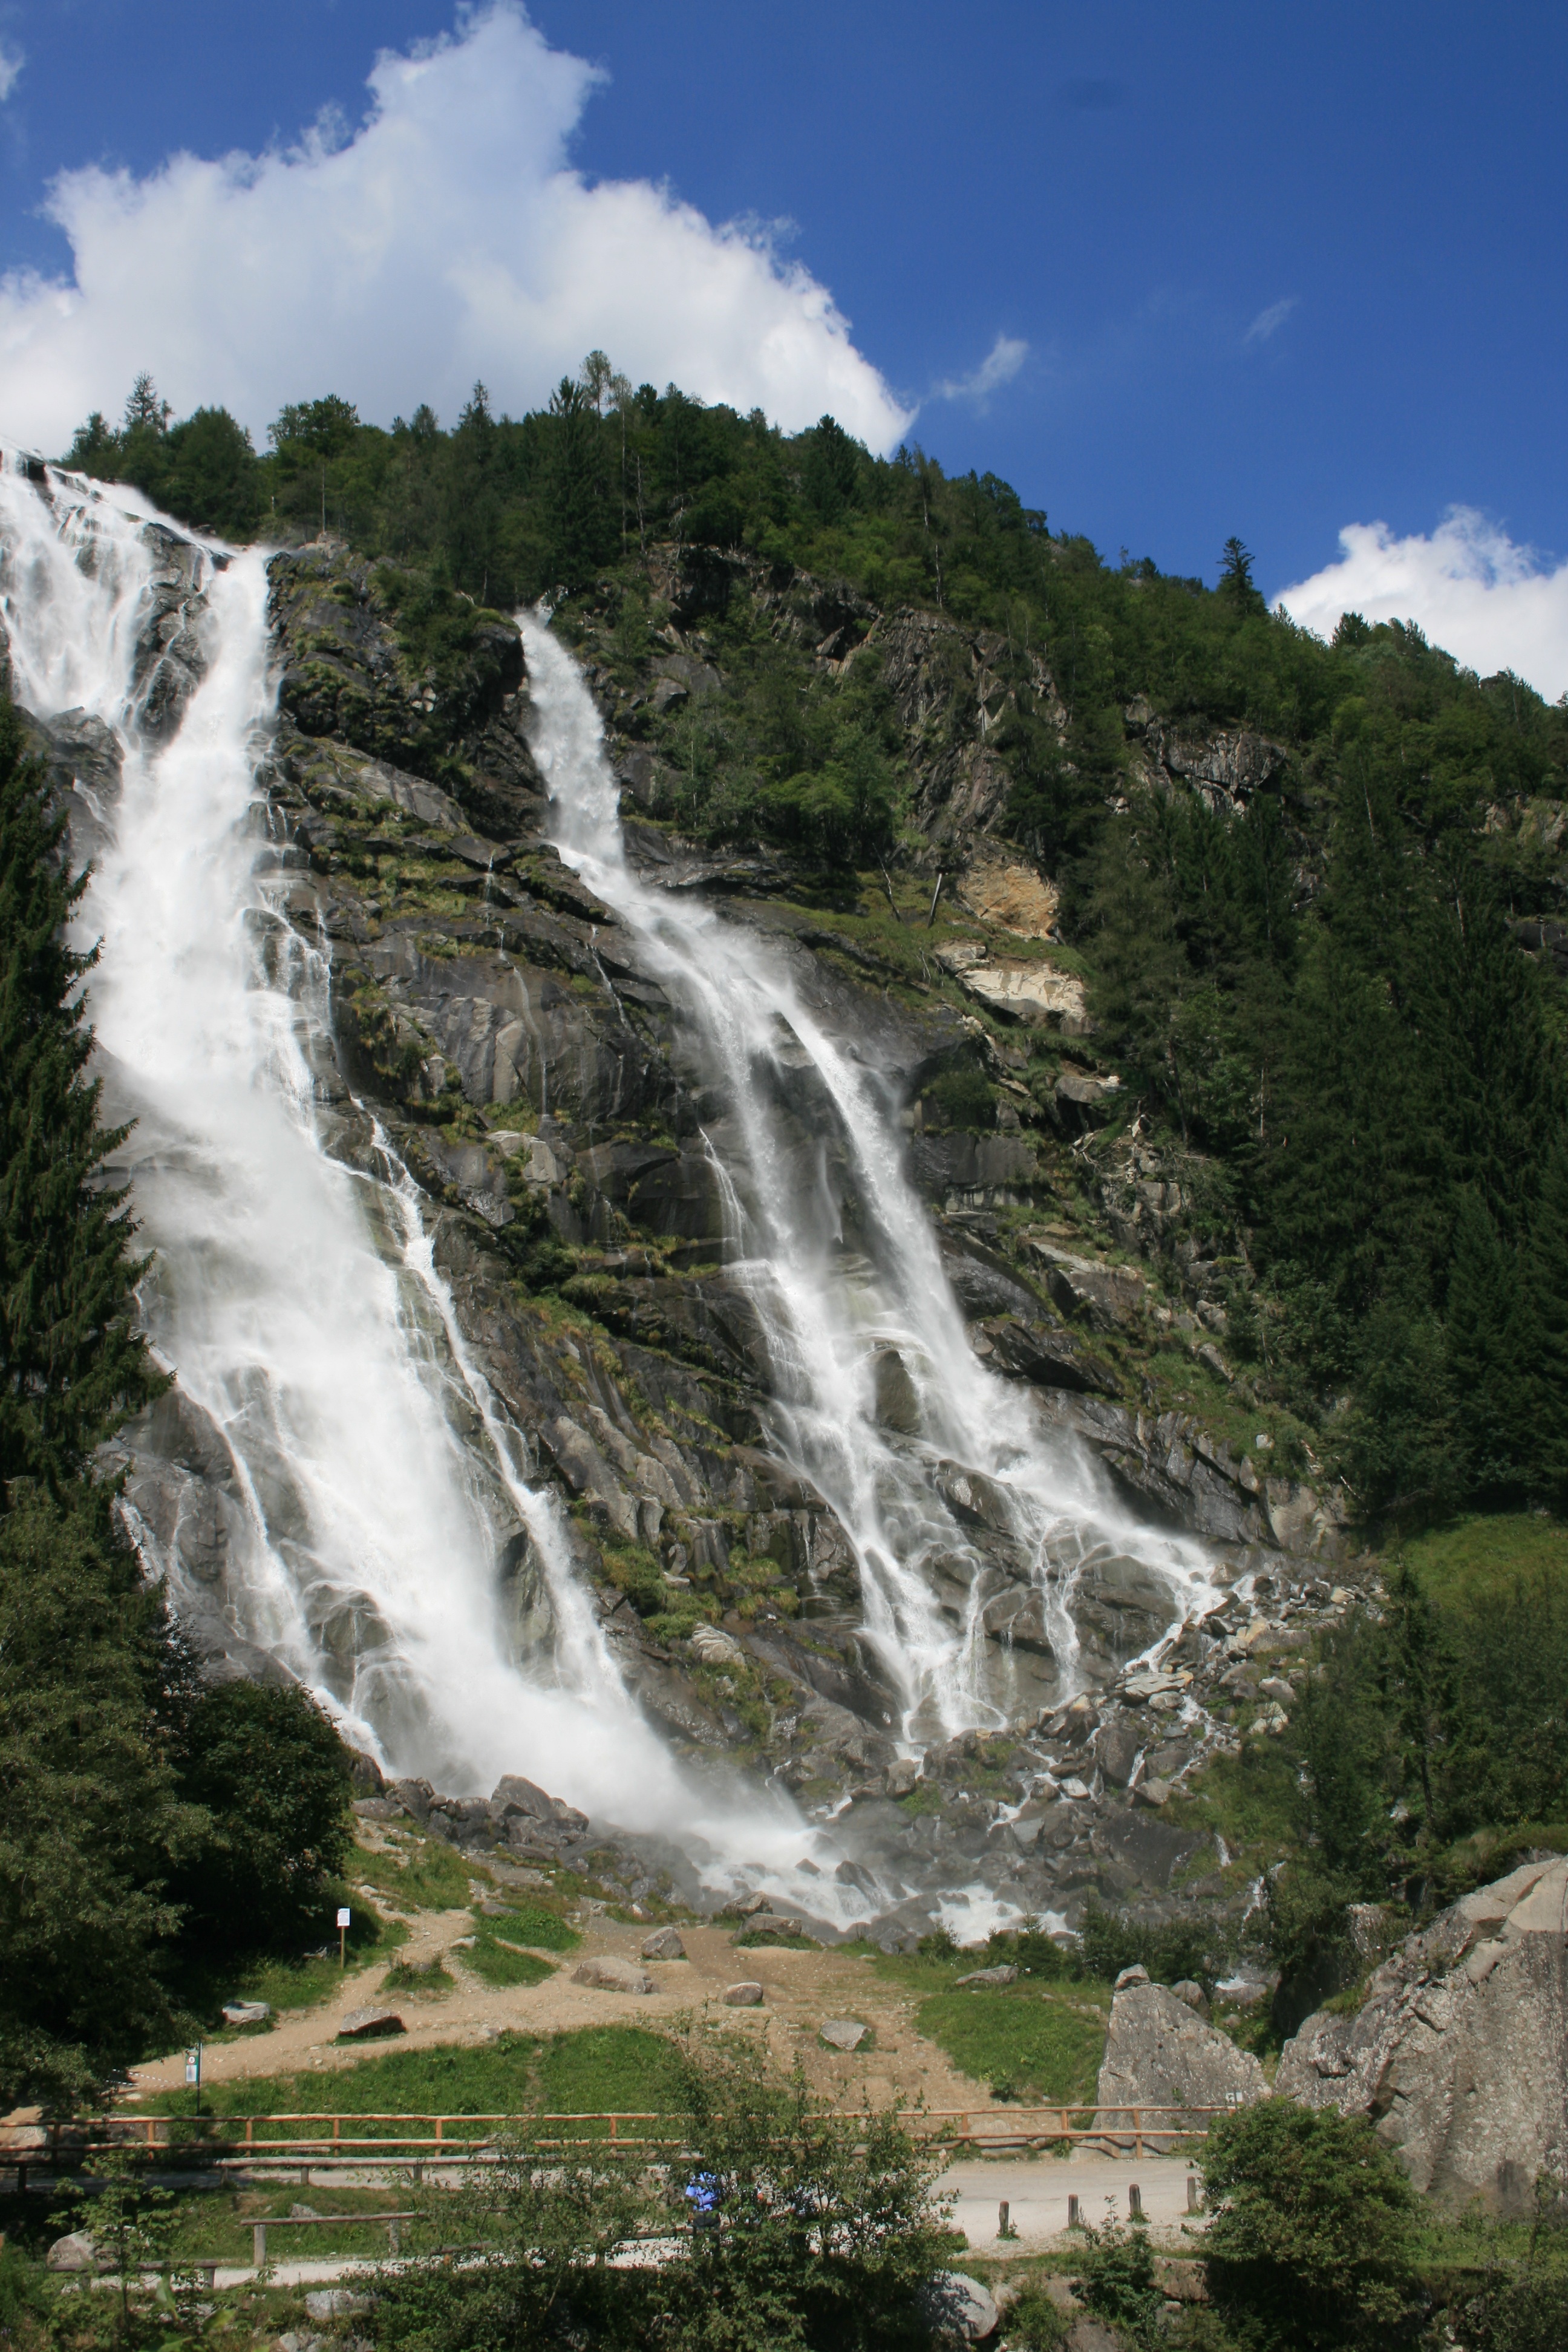
landscape, nature, outdoor, waterfall, mountain, cold, travel, europe, holiday, italy, alpine, tourism, body of water, clouds, alps, italia, wasserfall, trentino, water feature, dolomites, dolomiti, madonna, trento, madonna di campiglio, campiglio